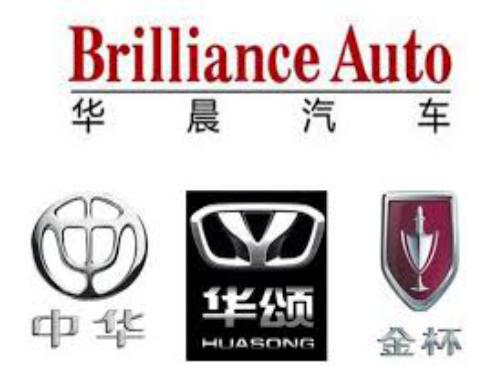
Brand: jinbei
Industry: Transportation